Describe the emotion expressed in this image:  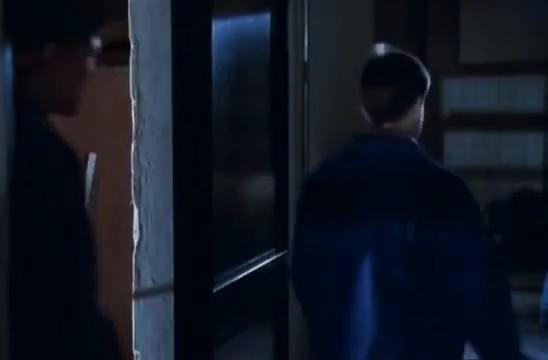
This person displays Pain, valence and arousal with low intensity.